Georges-Antoine Belcourt

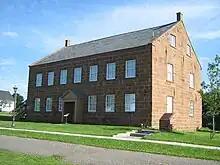
Farmers' Bank of Rustico

Belcourt returned to Quebec, but was quickly sent out to serve at a parish at Rustico, Prince Edward Island. Arriving there in November 1859, the priest performed his first baptism among the local people the following month. Belcourt built a parish hall out of stone (which was used into the 1950s) and established the Farmers' Bank of Rustico. He founded a high school, where he taught until recruiting a teacher from Montreal to the island. The priest created a study group, the members of which had to agree to be teetotalers. He established a parish library, built with the assistance of 1,000 French francs a year from Emperor Napoleon III, nephew of Napoleon I. In October 1865, Belcourt resigned from his position at the parish at Rustico, and returned to Quebec for some weeks.